Steinvikholm Castle

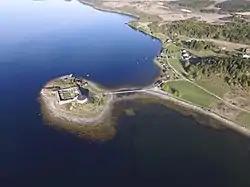
Steinvikholm on Skatval

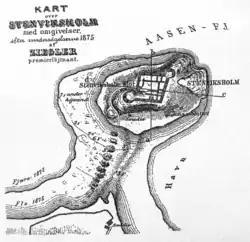
Topographic plan of Steinvikholm from 1875

The castle occupies about half of the land on the rocky island. The absence of a spring meant that fresh water had to be brought from the mainland. A wooden bridge served as the only way to the island other than boat. Although the castle design was common across Europe in 1525, its medieval design was becoming obsolete because of the improved siege firepower offered by gunpowder and cannons.